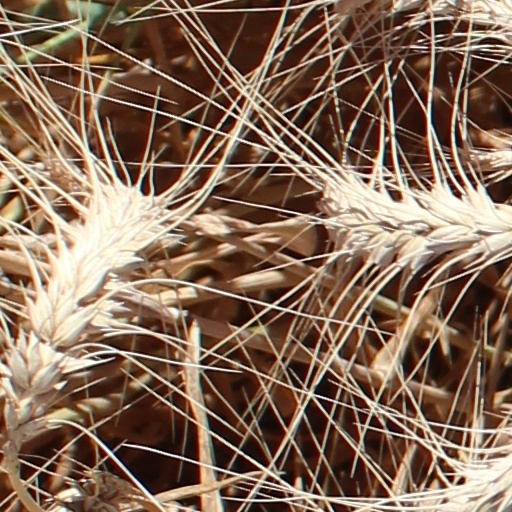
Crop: wheat